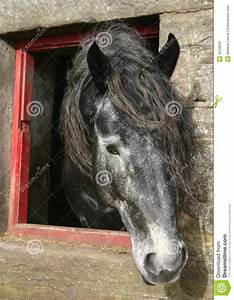
Label: cavallo